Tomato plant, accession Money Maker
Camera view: horizontal (90 deg, fisheye); turntable rotation: 120 degrees
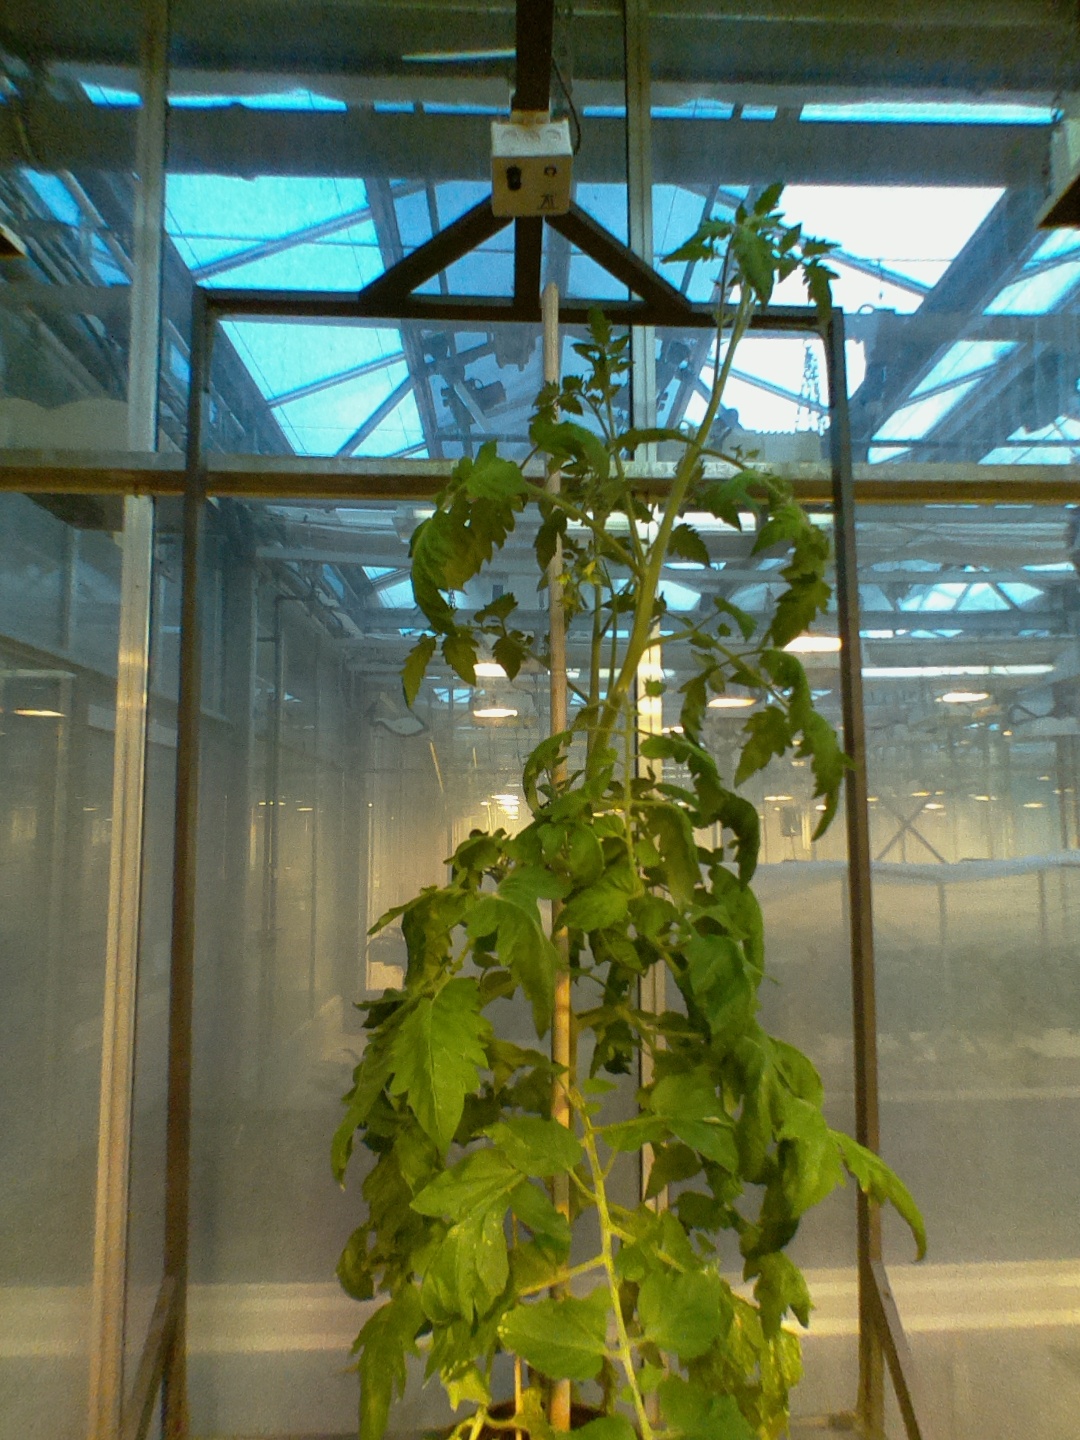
BBCH growth stage 70: Fruits at the main stem or branches visibles